Zdravko Krivokapić

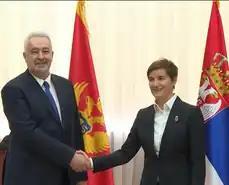
Krivokapić with Prime Minister of Serbia Ana Brnabić during his visit to Belgrade.

On 24 October, Krivokapic denied the populist Democratic Front allegations, that any party in the winning coalition is excluded from the government formation process, but that insisting on individuals from those parties was not in the interest of citizens or the country, continuing to insist on forming an expert government, without compromised figures of new majority in it, the media later reported that they were the leaders of the Democratic Front alliance, Andrija Mandić, Milan Knežević and Nebojša Medojević. All three have repeatedly conditioned their parties' support for the new cabinet, during October, if they were not part of the new government. Mandić explicitly asked Krivokapić to "return the mandate and that they would look for a new designate". Medojević even accused Krivokapić that the Metropolitanate of Montenegro and the Littoral, Montenegrin-Serbian businessman Daka Davidović, but also the United States and United Kingdom Embassies in Podgorica and Montenegrin media publishers Miodrag Perović ("Monitor") and Željko Ivanović ("Vijesti"), have the greatest influence on him, as PM designate, and the composition of his cabinet.